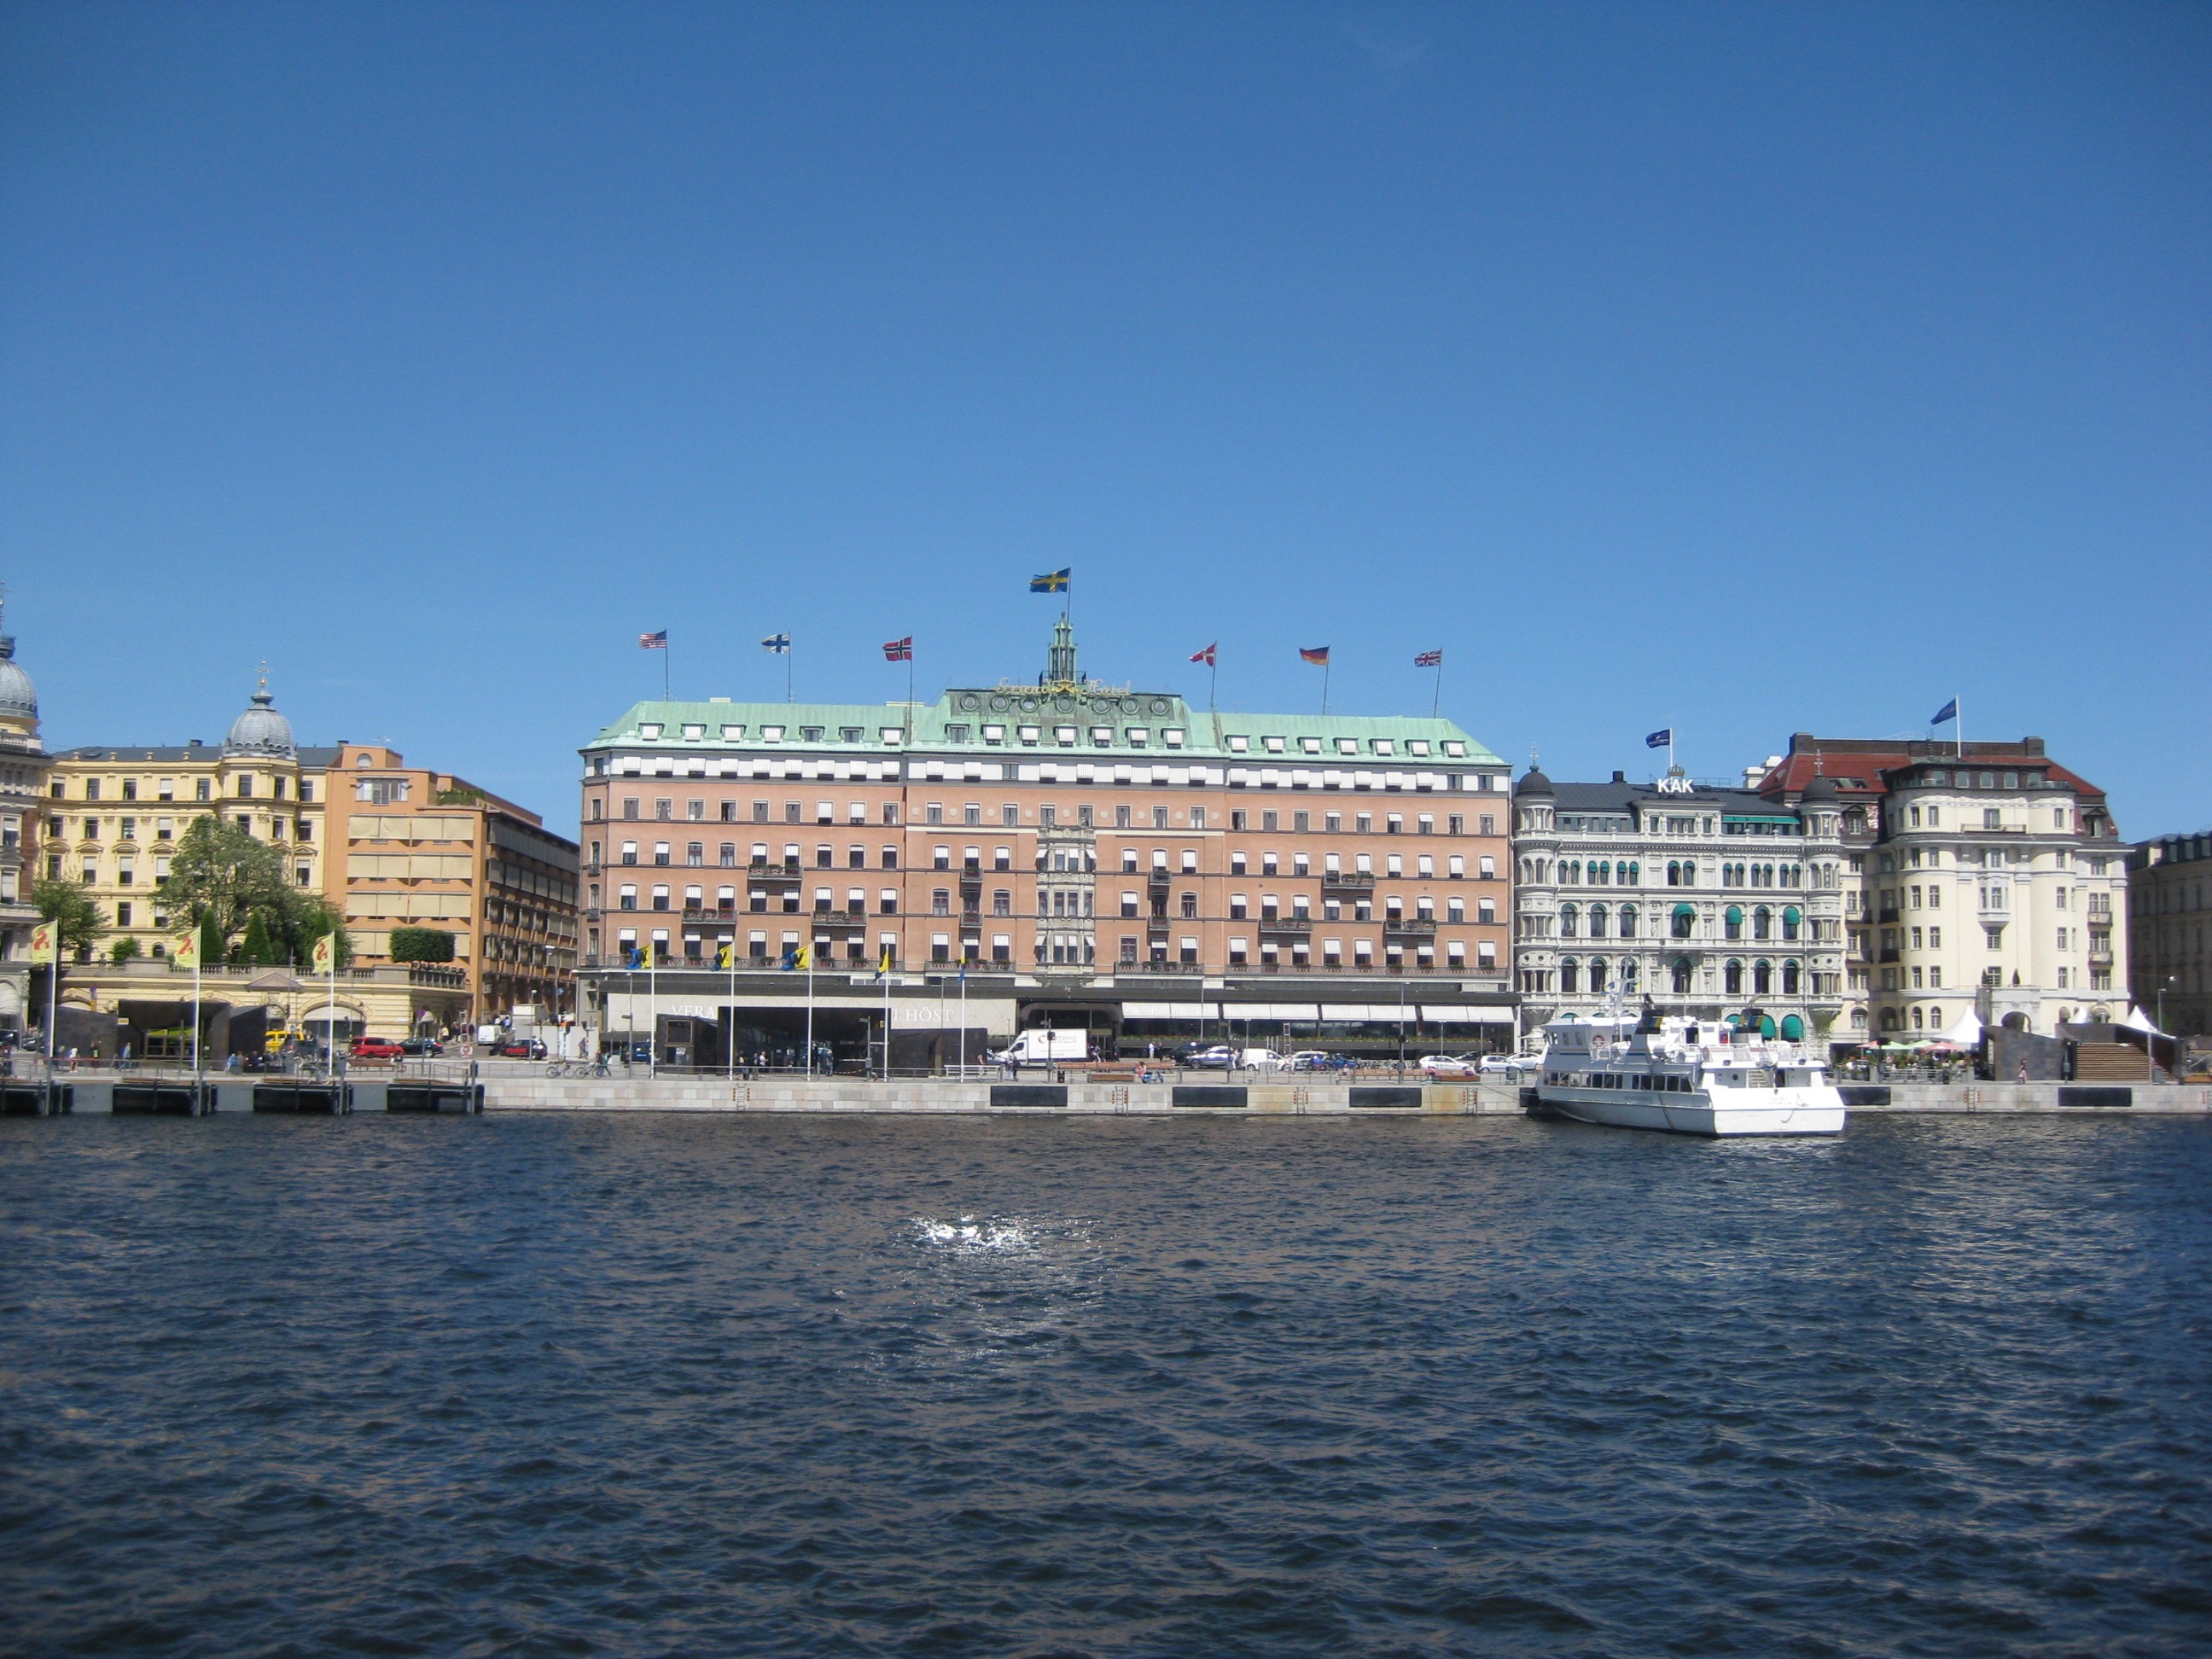
sea, water, dock, skyline, palace, river, cityscape, panorama, summer, vehicle, harbor, marina, waterway, old town, ships, stockholm